Bearley

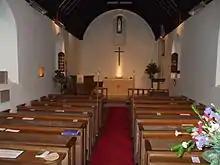
St Mary The Virgin View of the Nave and Chancel

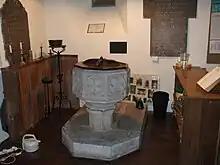
The Font

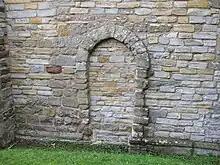
Blocked 12th century doorway

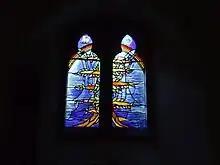
Millennium Window

The parish church of St. Mary The Virgin has been largely rebuilt in modern times, but the nave dates probably from the end of the 12th century and the chancel with its thinner walls may be of the 13th or 14th century. Much of the upper part of the walling is modern, also all the windows. The nave was lengthened about . and the western porch and bell-turret was added early in the 19th century. The plan is a plain rectangle about 55½ ft. long inside, of which about 20½ ft. is the chancel, by 15½ ft. The chancel walls are thick, built of blue lias rubble, mostly squared in the lower parts and with sandstone angle-dressings. It is probable the north wall has been partly rebuilt. The east window is a single light set high up, by John Hardman in 1886, but there is patching for a former lower window.